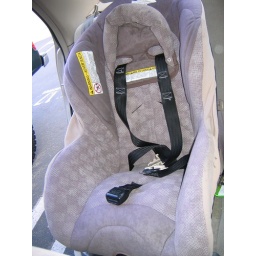
Graco car seat in mint condition. Bought from Target 10 months back. Just $40 only